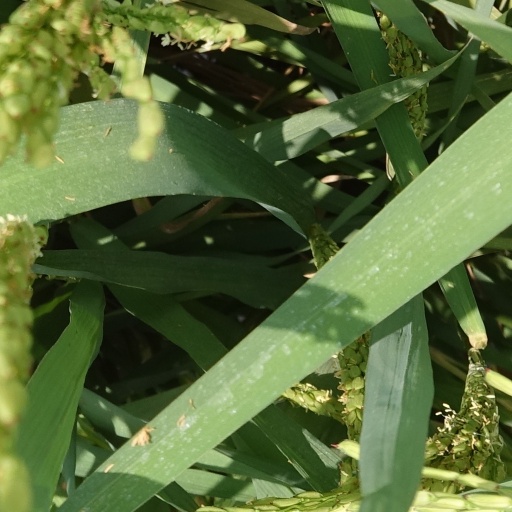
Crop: rice